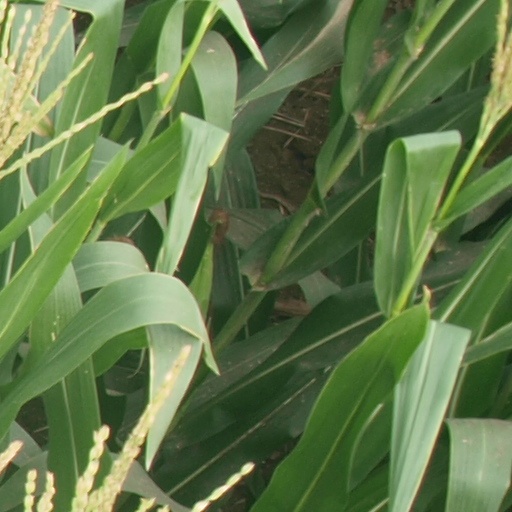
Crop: maize; corn